Cory Booker

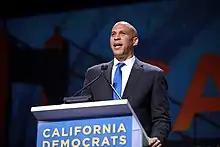
Booker campaigning for president in San Francisco, California

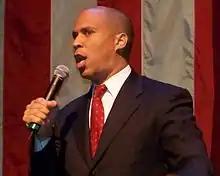
Booker campaigning in Newark for Barack Obama in 2007

On February 1, 2019, Booker announced his campaign for the Democratic nomination for President of the United States in the 2020 presidential election. Before his announcement, it was widely speculated that he would run for president but he expressed uncertainty about it. Within a month after Booker announced his candidacy, Governor Phil Murphy, Bob Menendez, and every Democratic member of the House of Representatives from New Jersey endorsed him. Booker held a campaign kickoff rally in Newark on April 13. After qualifying for the first five Democratic Party presidential debates, he failed to meet the polling thresholds to participate in the sixth debate in December 2019. On January 13, 2020, Booker announced that he was suspending his campaign. In March 2020, Booker endorsed former vice president Joe Biden for president.